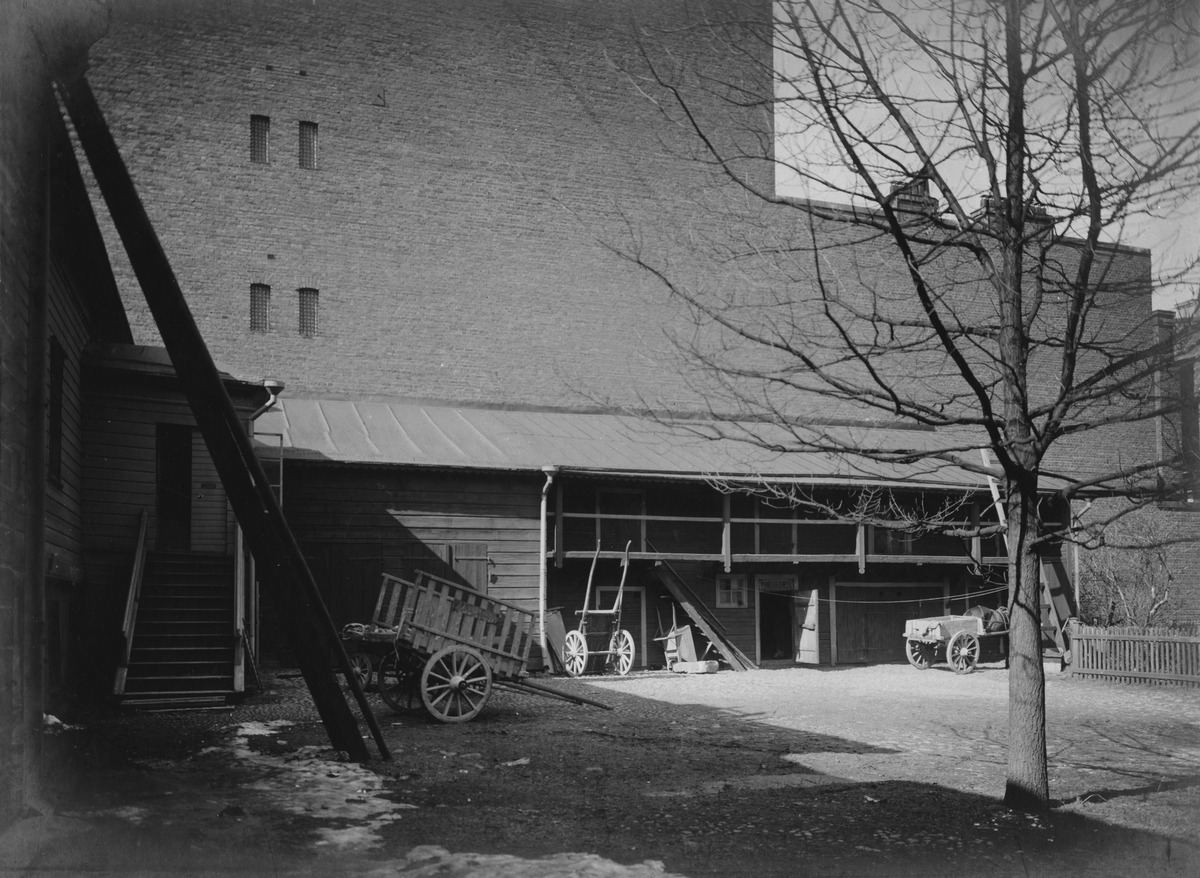
Bulevardi 3 - Yrjönkatu 9
sisällön kuvaus: Bulevardi 3 - Yrjönkatu 9. Pihakuva. Jenny Florinin kodin piha. mustavalkoinen
Kuvaaja: Brander, Signe, valokuvaaja
Ajankohta: kuvausaika 1908 n.
Paikka: Suomi, Uusimaa, Helsinki, Kamppi Helsinki, Bulevardi 3.  Yrjönkatu 9
Aiheet: puurakennukset, tallit, kuljetusvälineet, hevosajoneuvot, kotieläimet hevoset, pihat, kulkuneuvot, kuljetuskalusto, tiilirakennukset